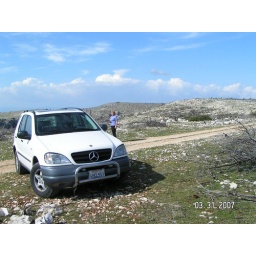
Brac just above Blaca canyon - used to be a forest here